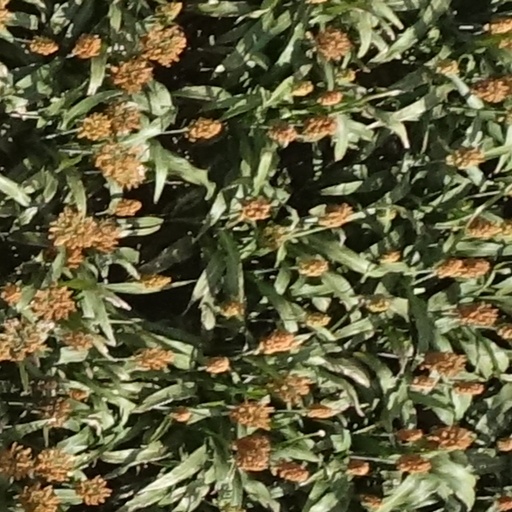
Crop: sorghum